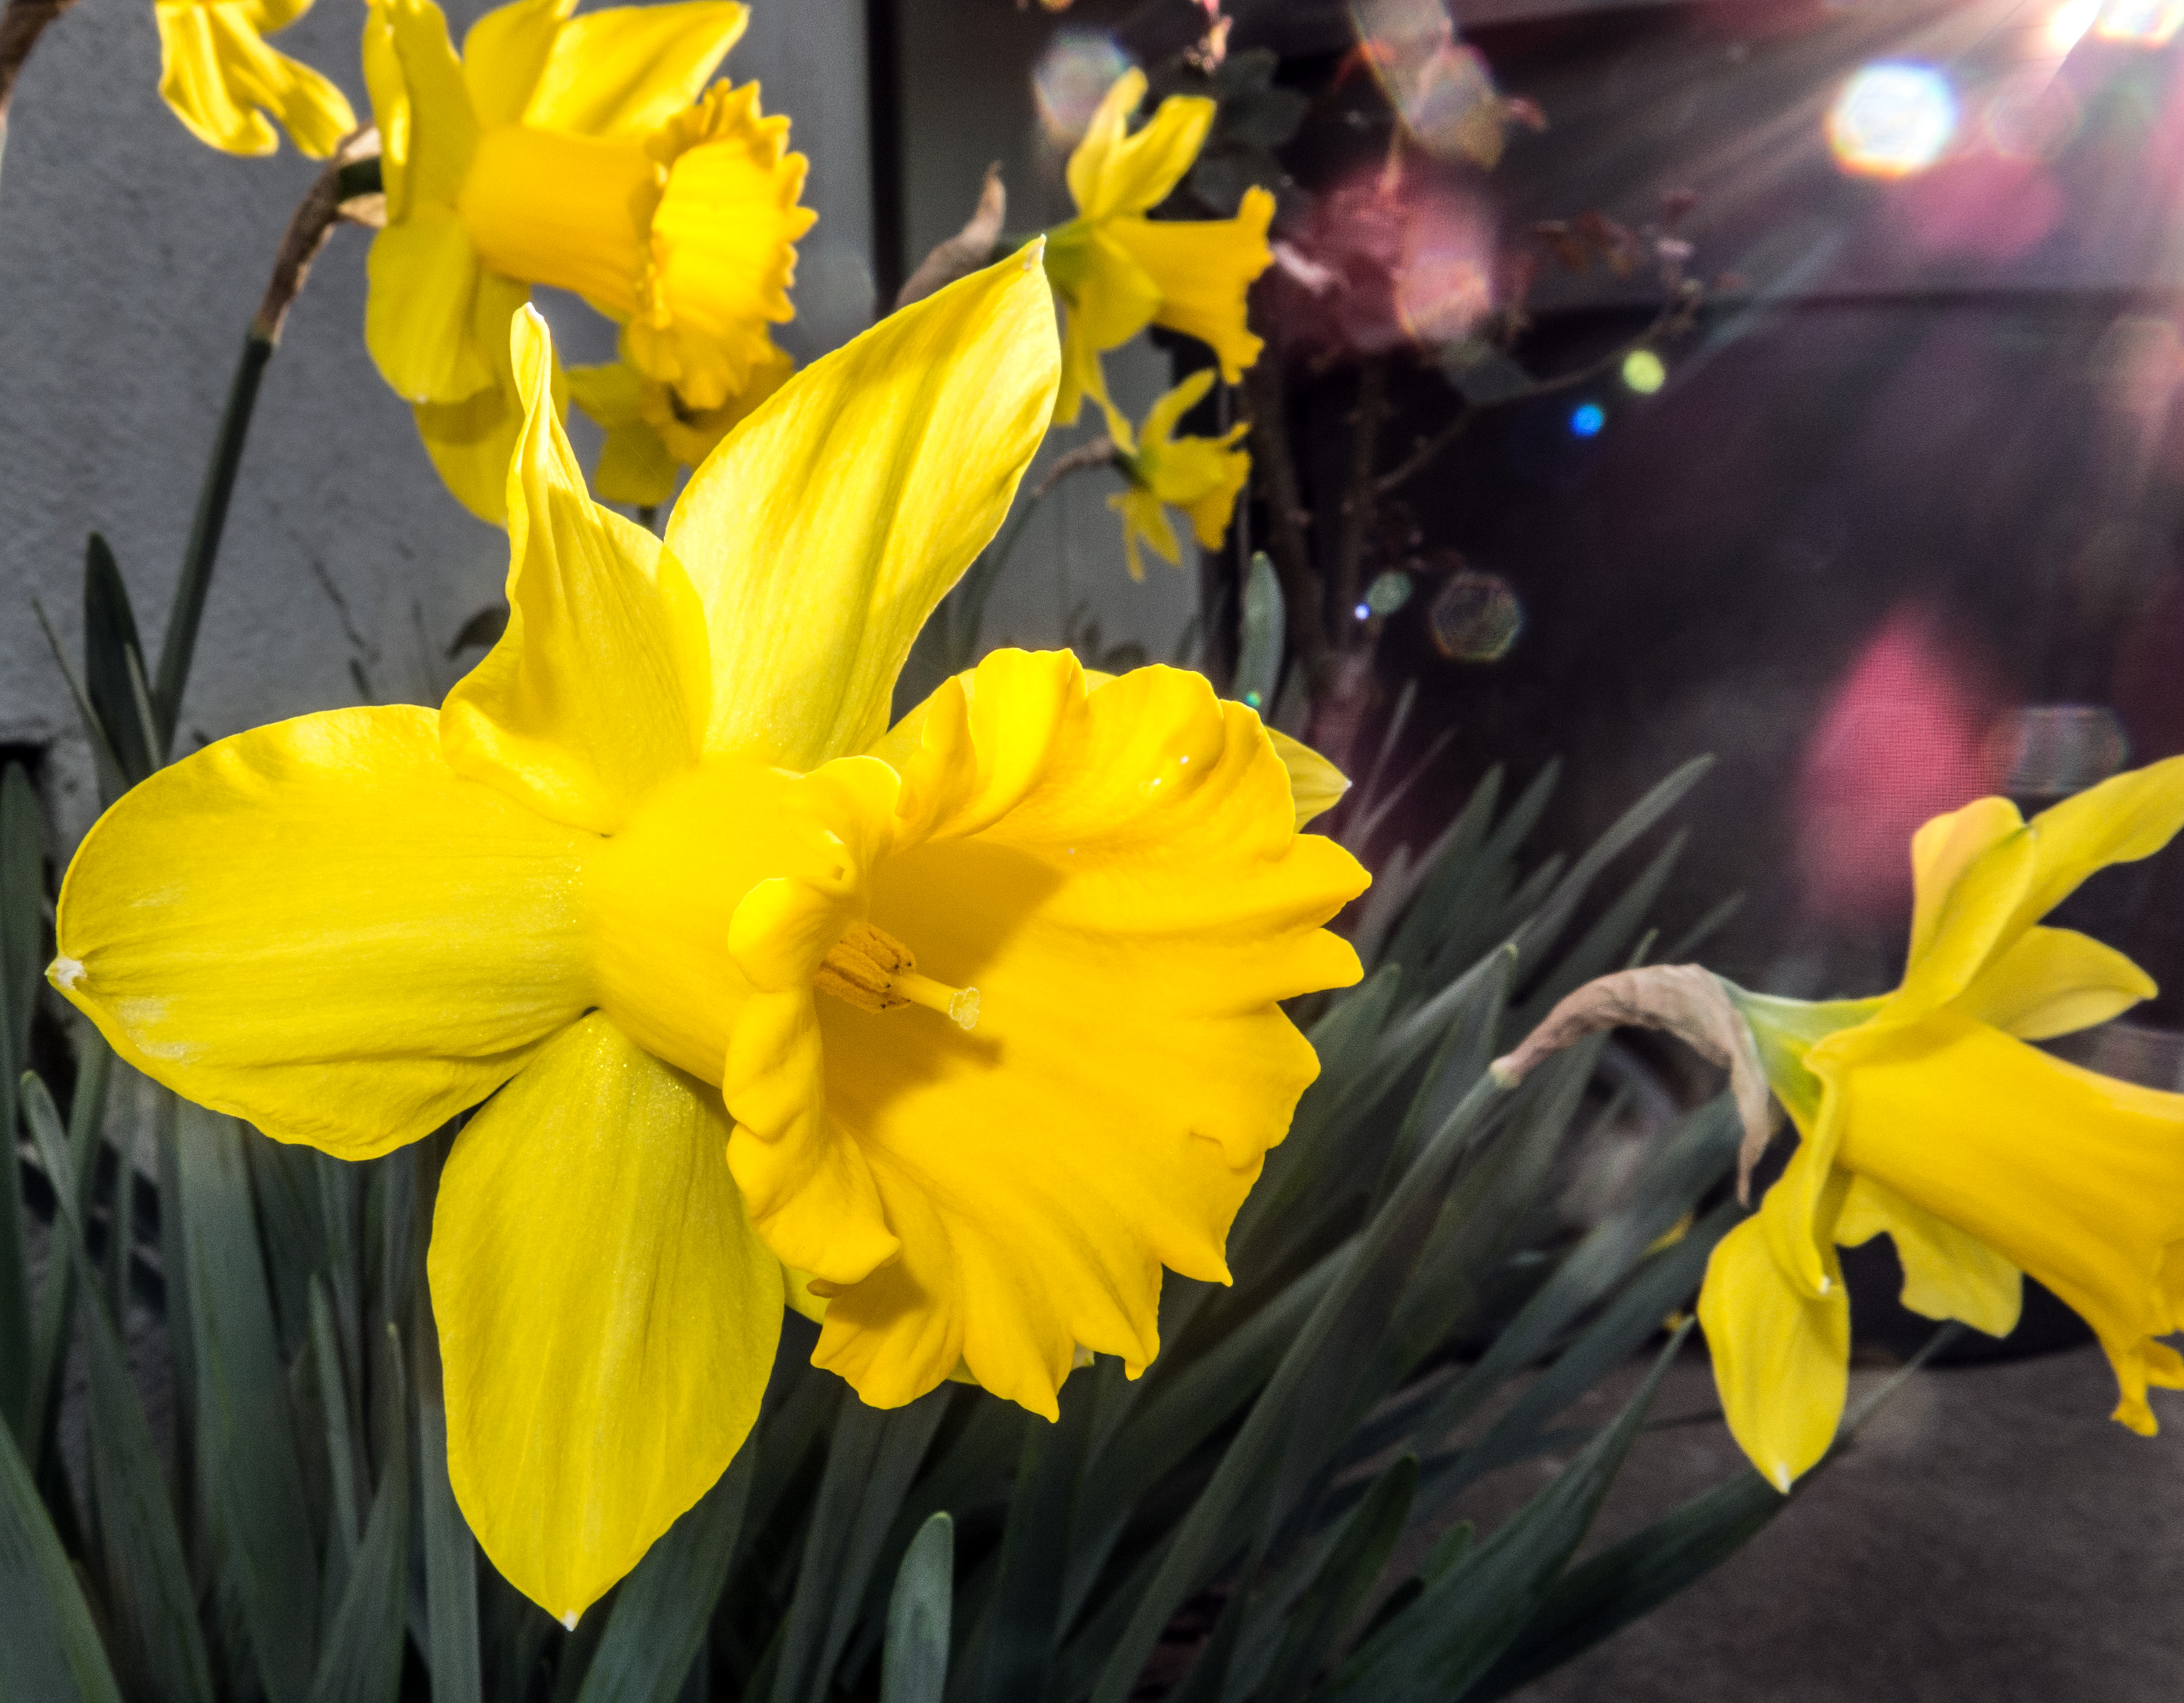
plant, flower, petal, botany, yellow, daffodil, flora, flowers, 2014, narcissus, 3652014, 365the2014edition, macro photography, flowering plant, land plant